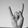
ASL letter: Y